Plantation house

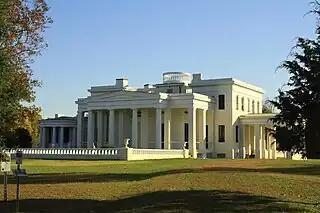
Gaineswood in Demopolis, Alabama, built from 1843 to 1861. Designed by its owner from pattern books, it is a Greek Revival with Italianate-influenced asymmetrical massing.

When the cotton boom years began in the 1830s, the United States was entering its second neoclassical phase, with Greek Revival architecture being the dominant style. By this point trained architects were also becoming more common, and several introduced the style to the South. Whereas the earlier Federal and Jeffersonian neoclassicism displayed an almost feminine lightness, academic Greek Revival was very masculine, with a heaviness not seen in the earlier styles.